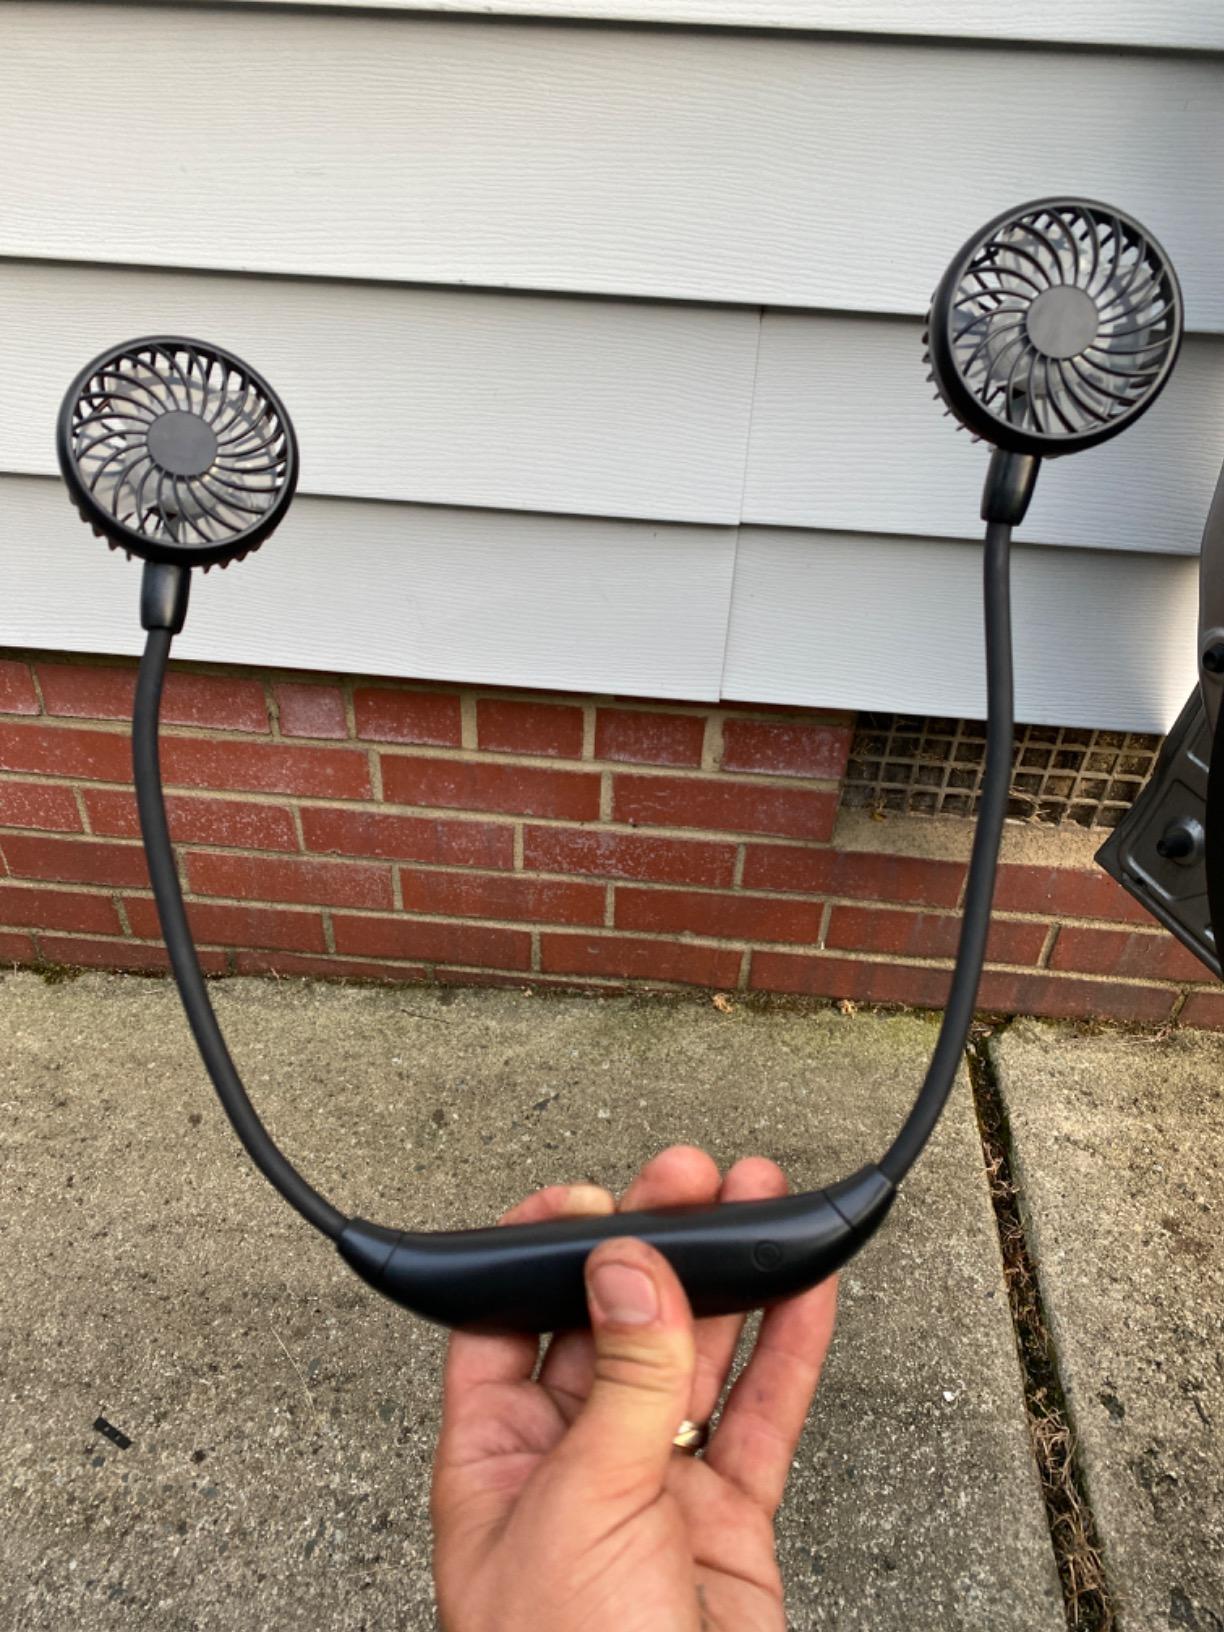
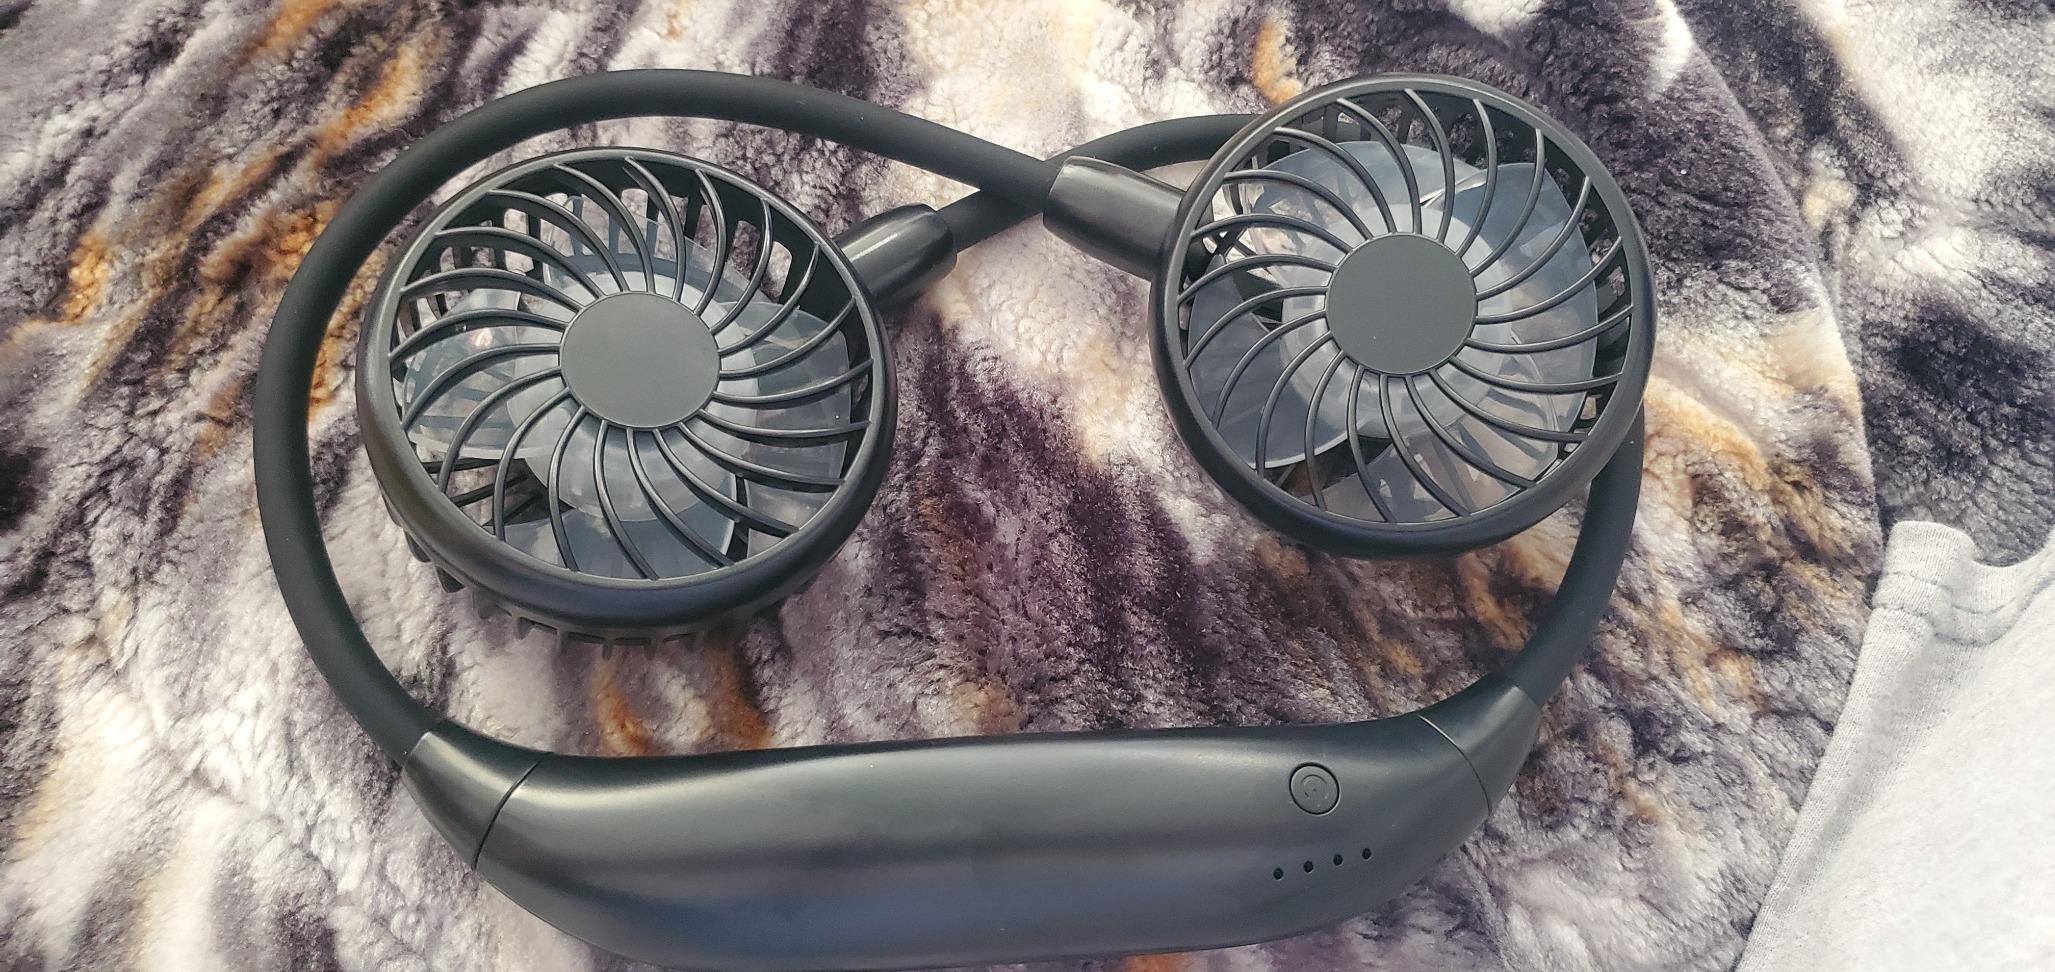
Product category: fan
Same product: no